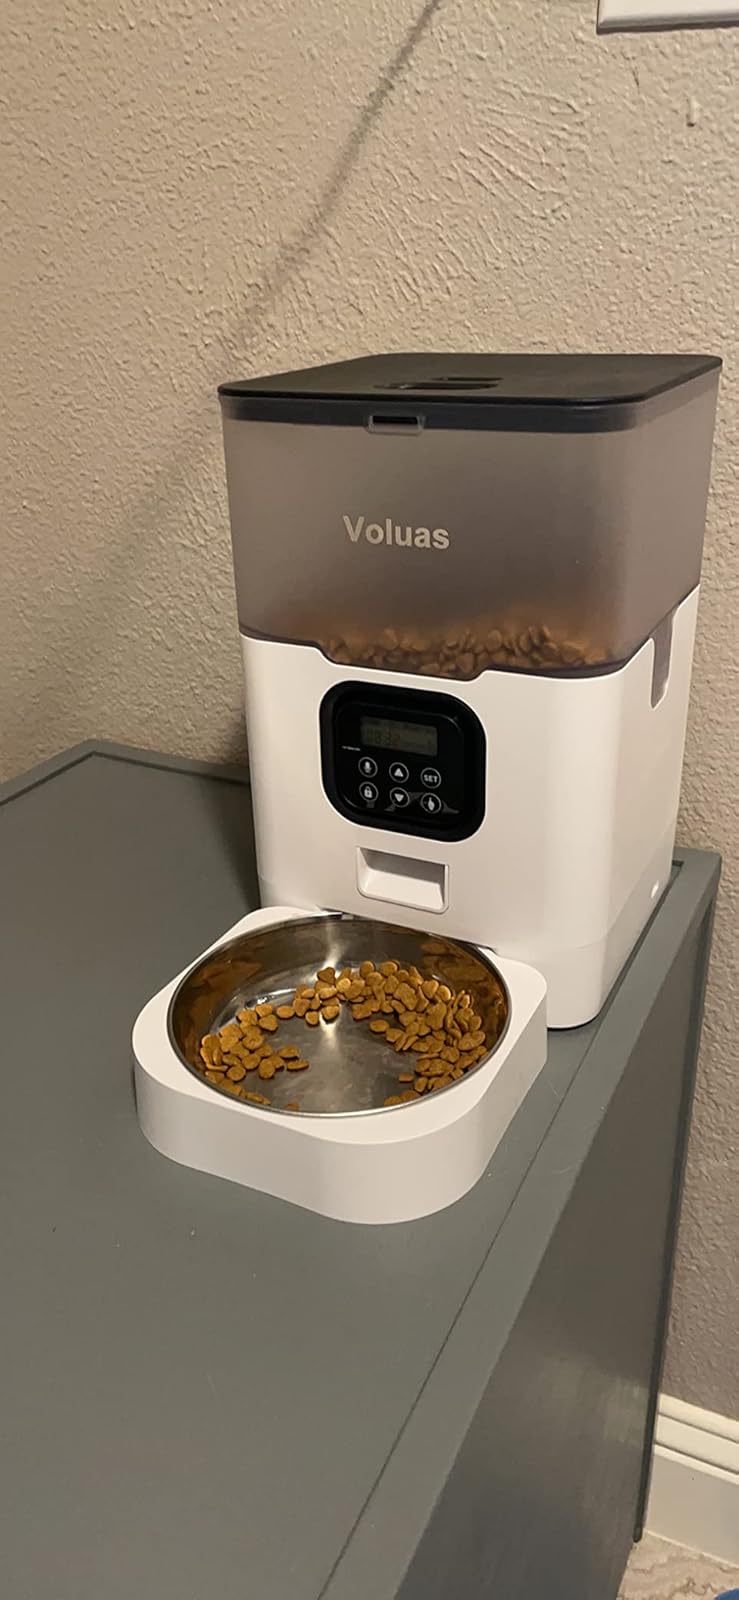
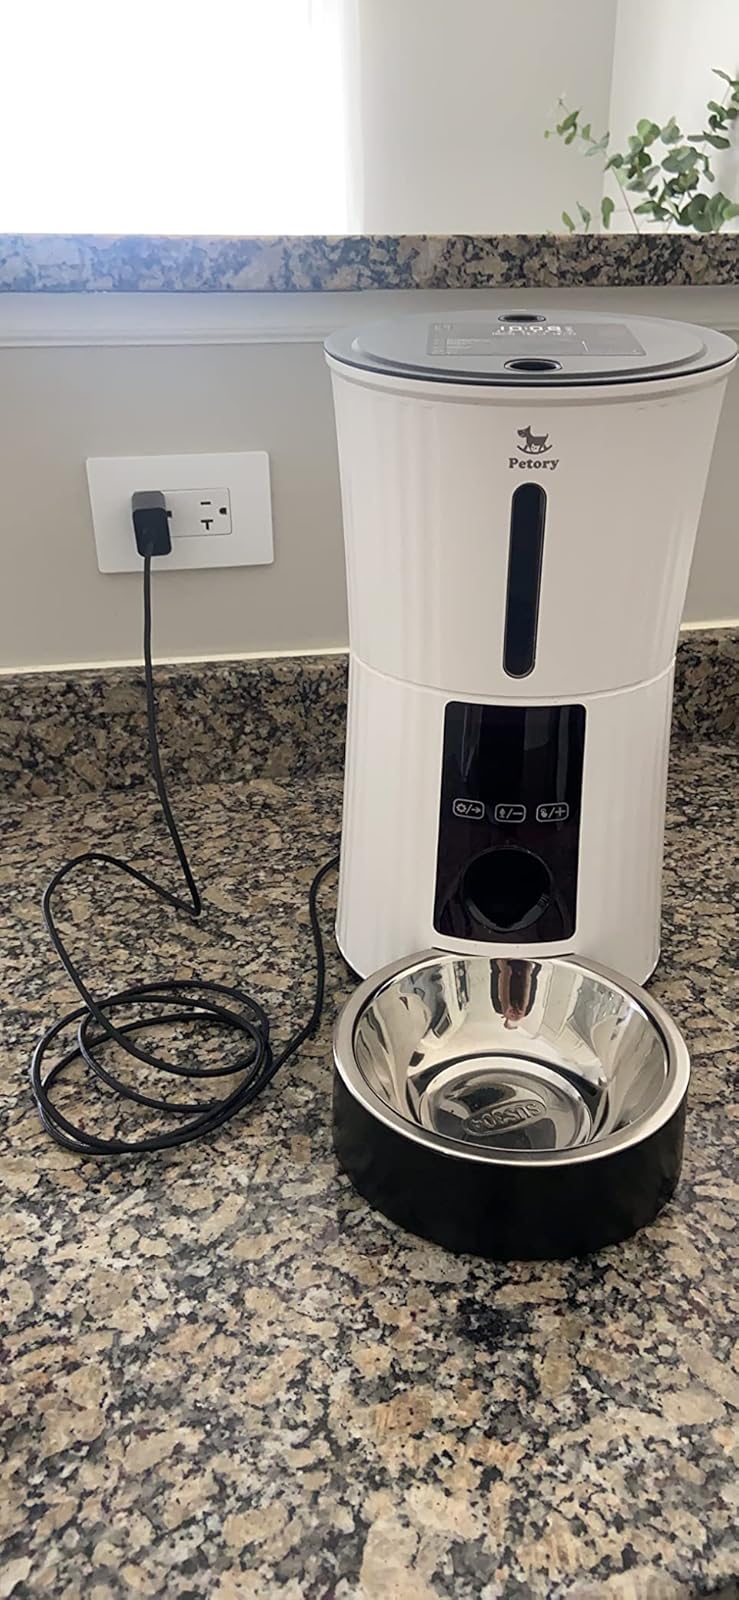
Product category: items_feeder
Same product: no